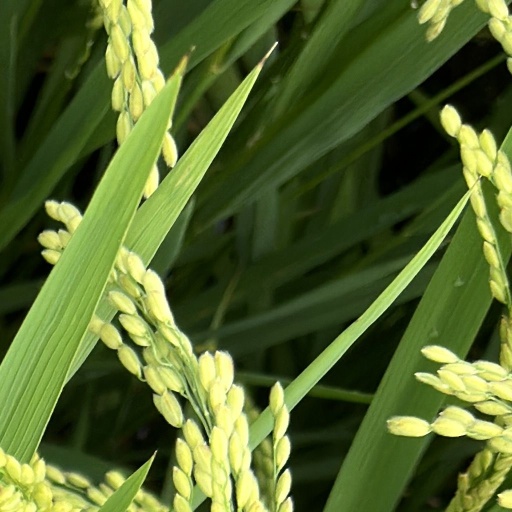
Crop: rice